Aditya-L1

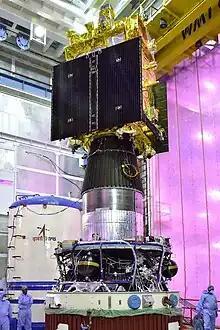
The Aditya spacecraft before integration with the PSLV rocket

The instruments of Aditya-L1 are tuned to observe the solar atmosphere, mainly the chromosphere and corona. In-situ instruments will observe the local environment at the L1 point. There are seven payloads on board, with four for remote sensing of the Sun and three for in-situ observation. The payloads have been developed by different laboratories in the country with close collaborations of various ISRO centres.